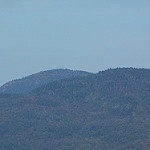
Label: mountain